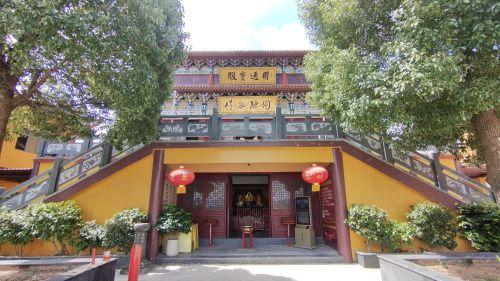
地标名称：广信区煌固镇观音古寺